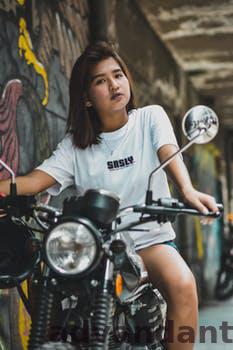
Label: Watermark